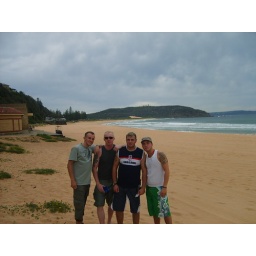
The boys in summer bay ( home and away)